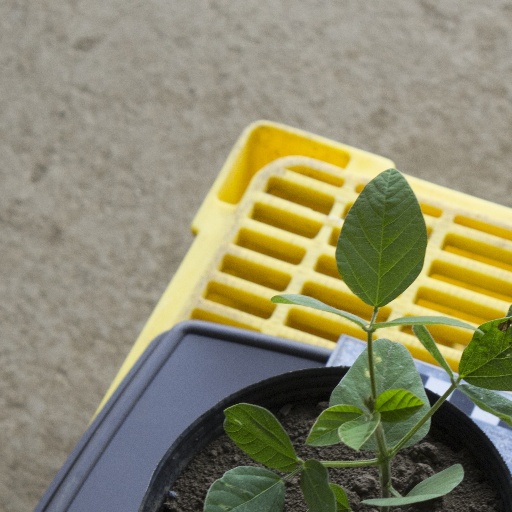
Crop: soybean